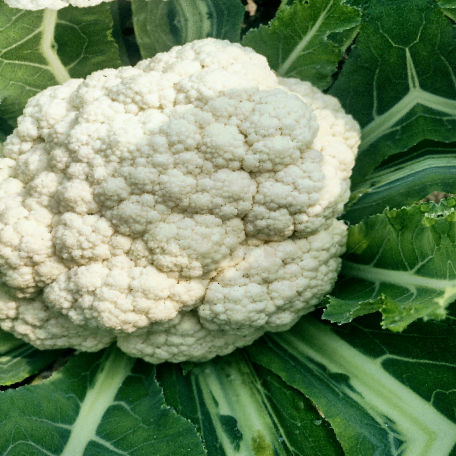
Label: Disease Free